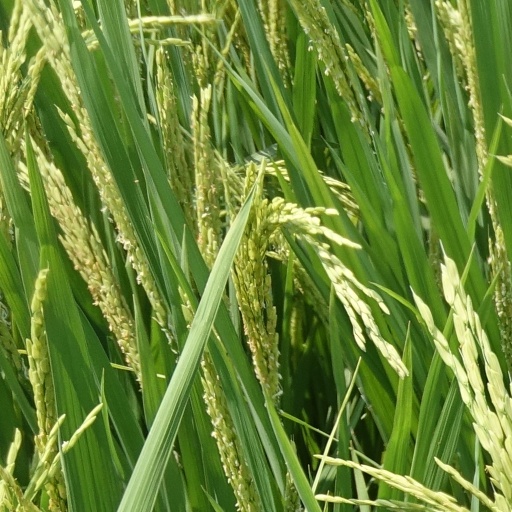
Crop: rice